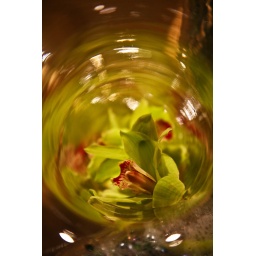
orchard in water ball